Marc Randolph

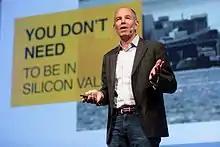
Speaking in Phoenix, Arizona in April 2017.

Randolph wanted to replicate the e-commerce model pioneered by online bookseller Amazon.com. He had heard that digital-versatile-discs (DVD) were being tested in several U.S. markets, and he wanted to explore the concept of selling the compact new digital format online. He and Hastings could not find a DVD, so they tested the idea with a compact disc.